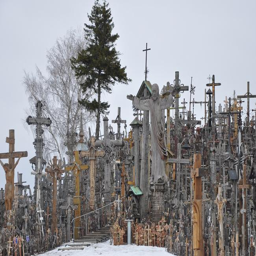
the crosses are a defiant support for religion .